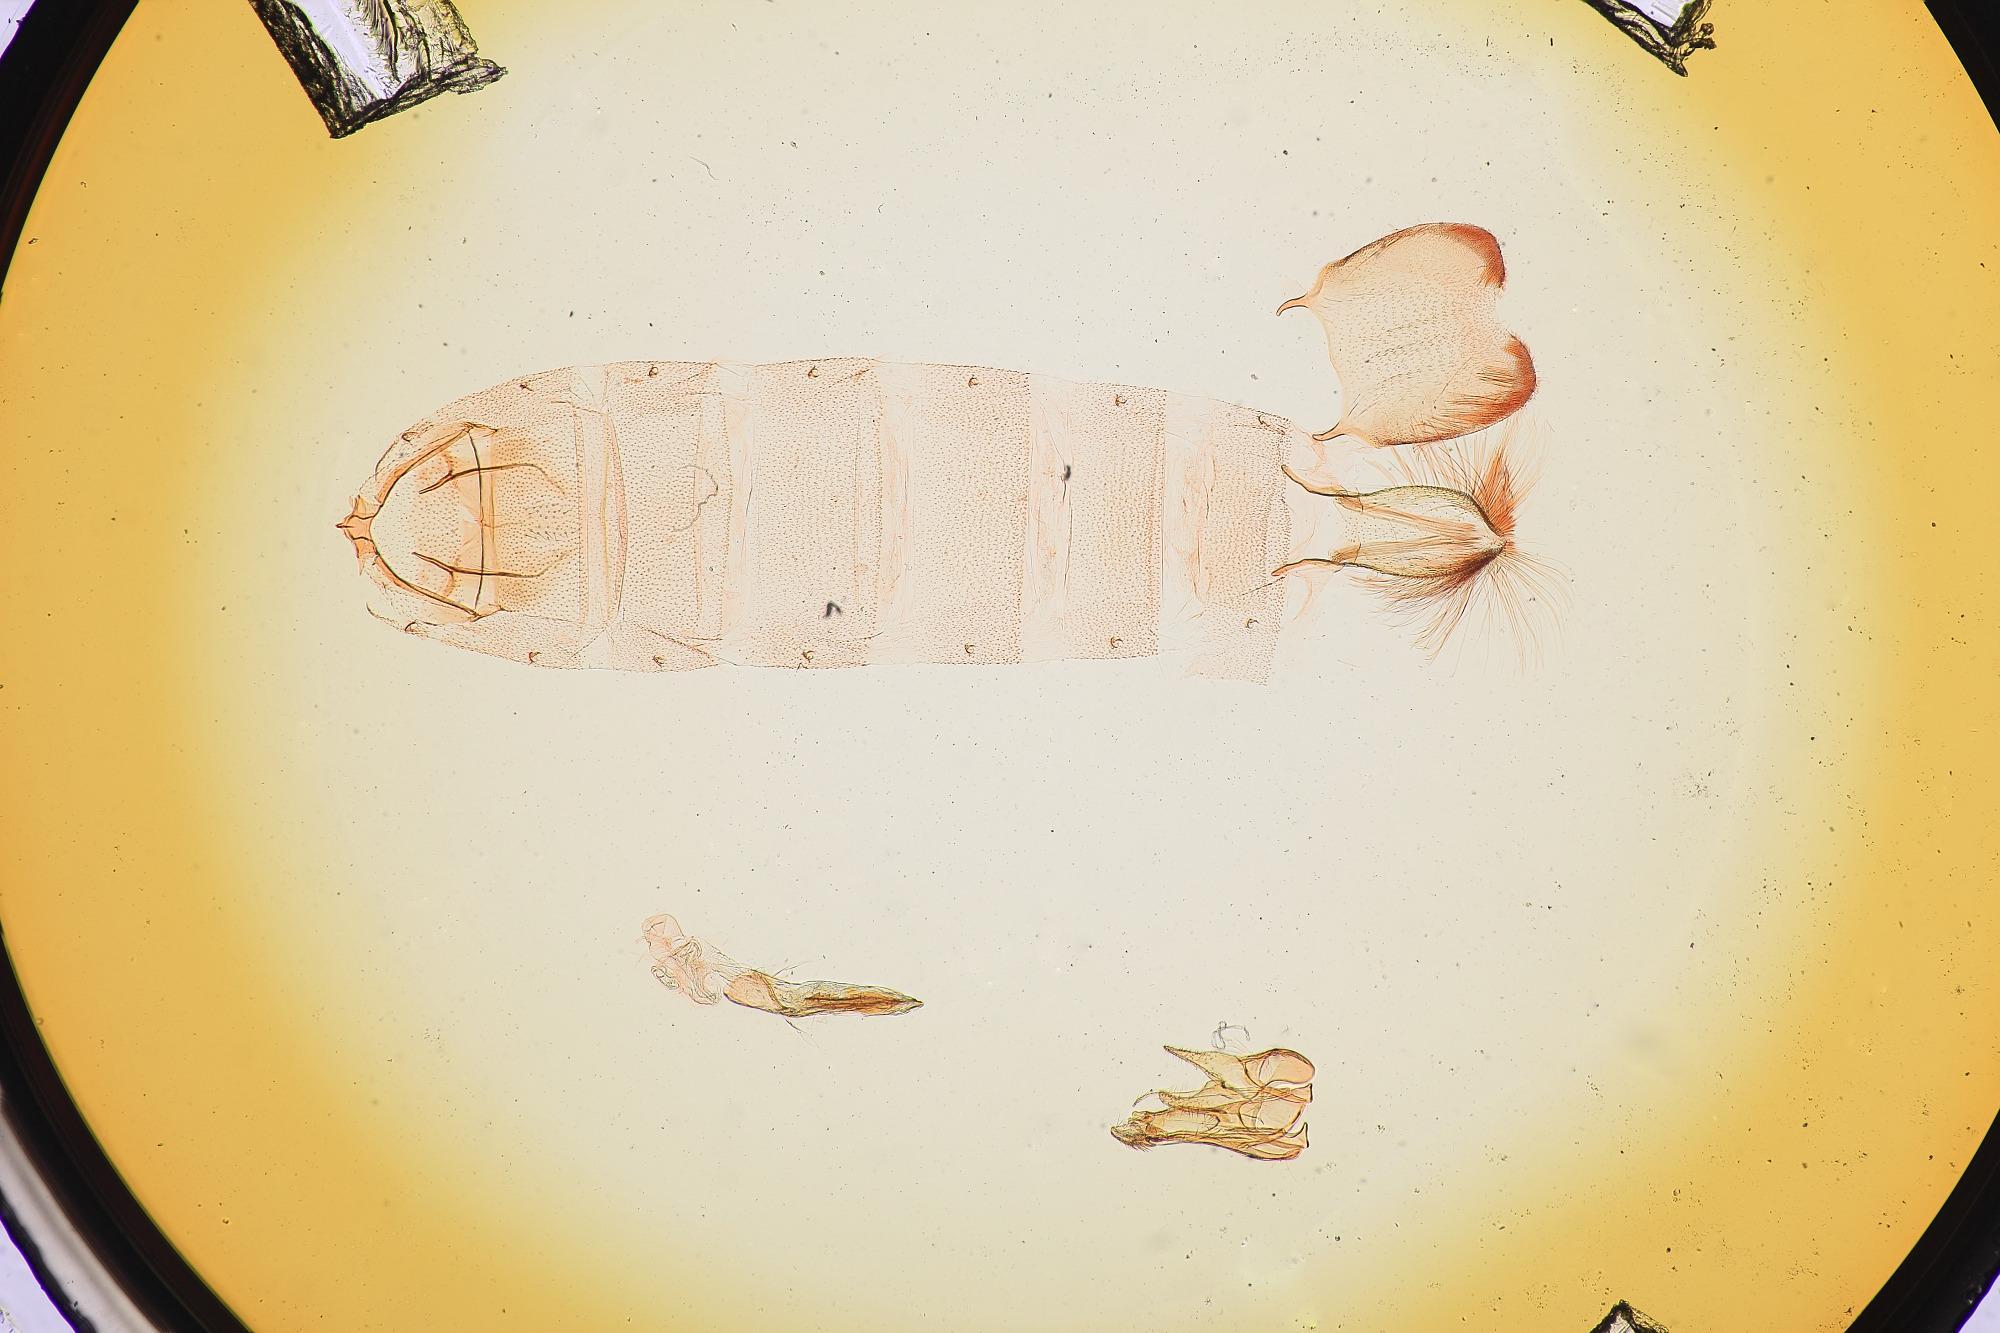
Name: Gelechia albifemorella
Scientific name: Gelechia albifemorella Clarke, 1932
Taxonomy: Animalia, Arthropoda, Insecta, Lepidoptera, Glossata, Gelechiidae, Gelechiinae
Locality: Mount Shasta, Siskiyou, California, United States